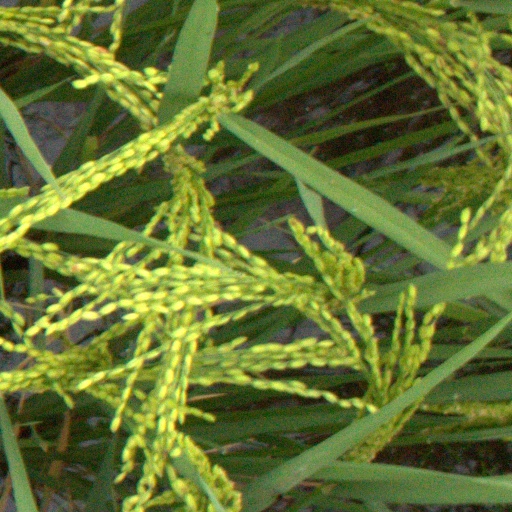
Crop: rice